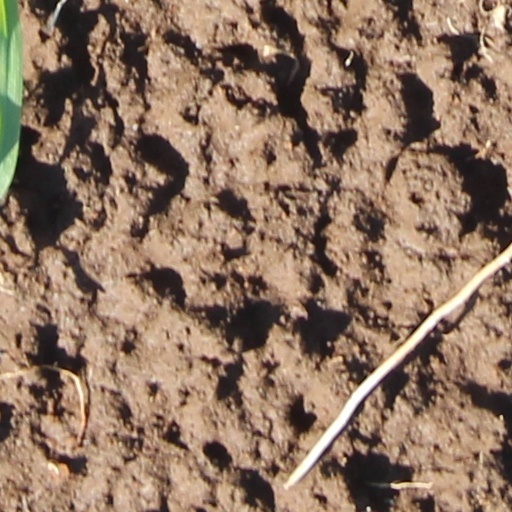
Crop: wheat